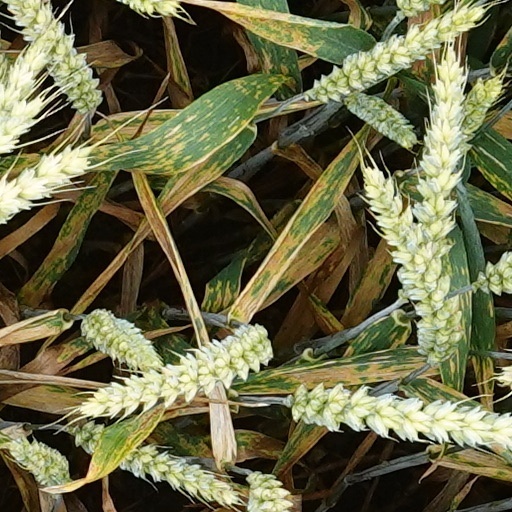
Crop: wheat